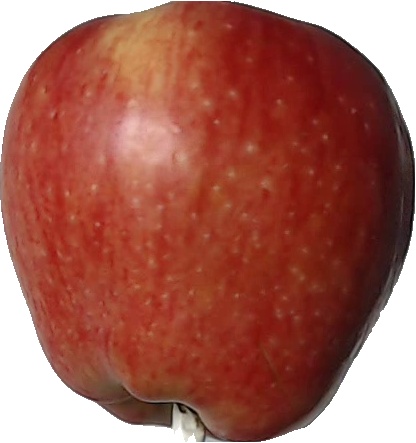
Label: apple_red_1